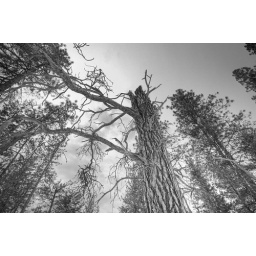
that red tree but now in black & white (HDR)